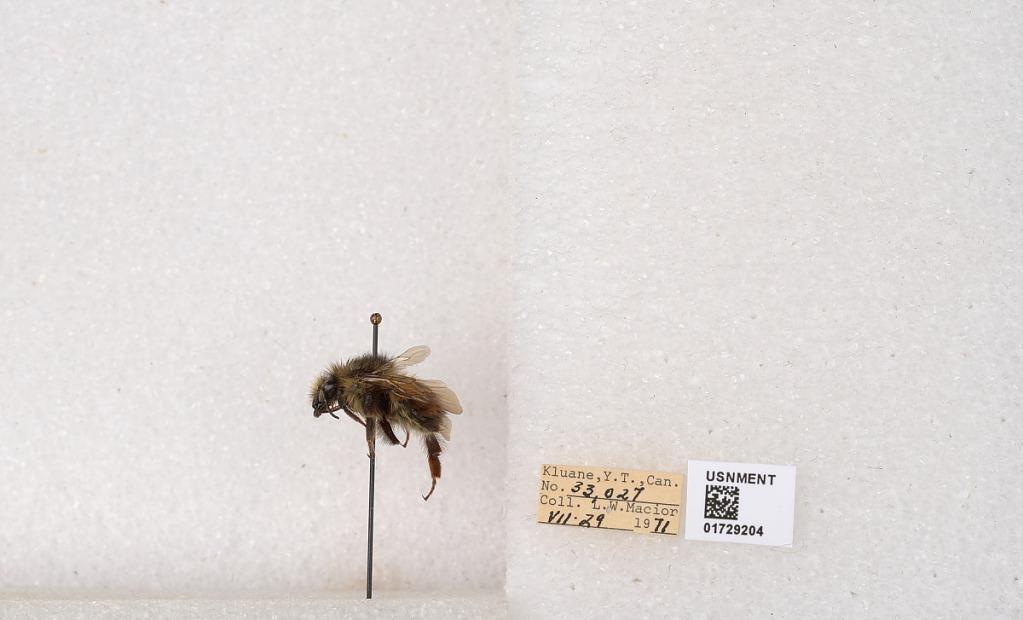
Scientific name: Bombus flavifrons Cresson
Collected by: L. Macior
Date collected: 1971-7-29
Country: Canada
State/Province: Yukon Territory
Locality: Kluane National Park and Reserve
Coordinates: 60.7493, -139.504